Zbigniew Stryj

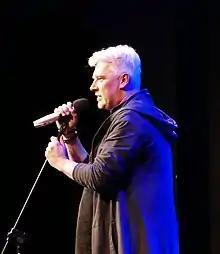
Zbigniew Stryj in 2018

Zbigniew Stryj (born 2 January 1968 in Zabrze, Poland) is a Polish actor.